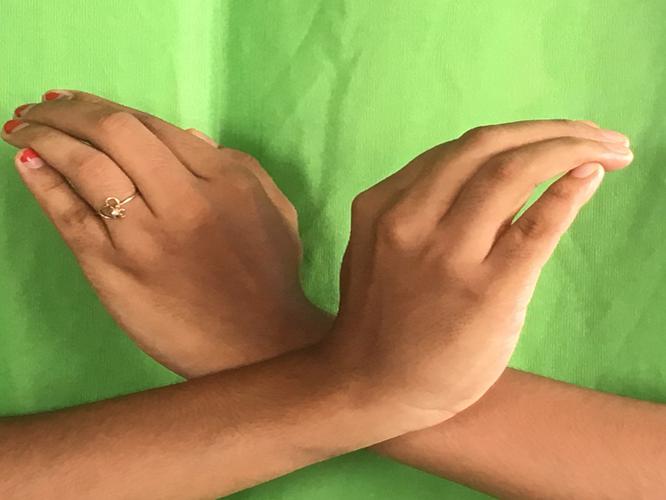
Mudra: Nagabandha
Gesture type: double_hand